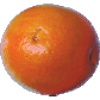
Label: tangelo